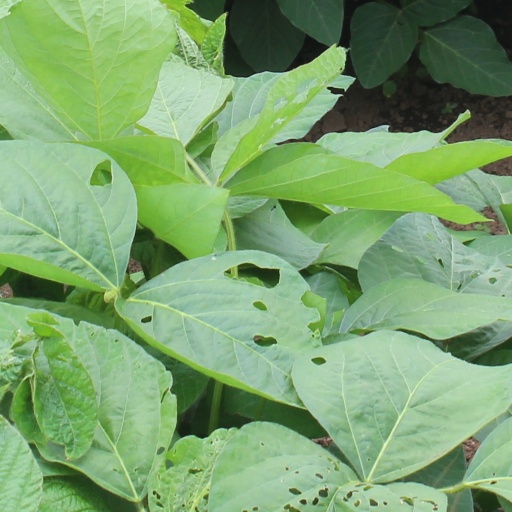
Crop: soybean